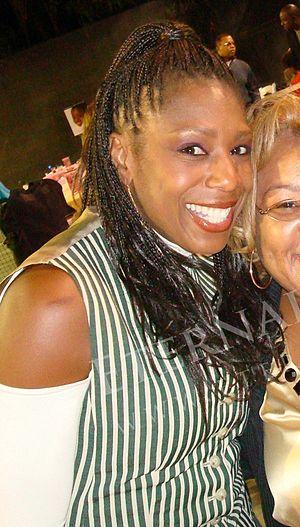
Dawnn Lewis est une actrice américaine née le 13 août 1961 à Brooklyn, New York.